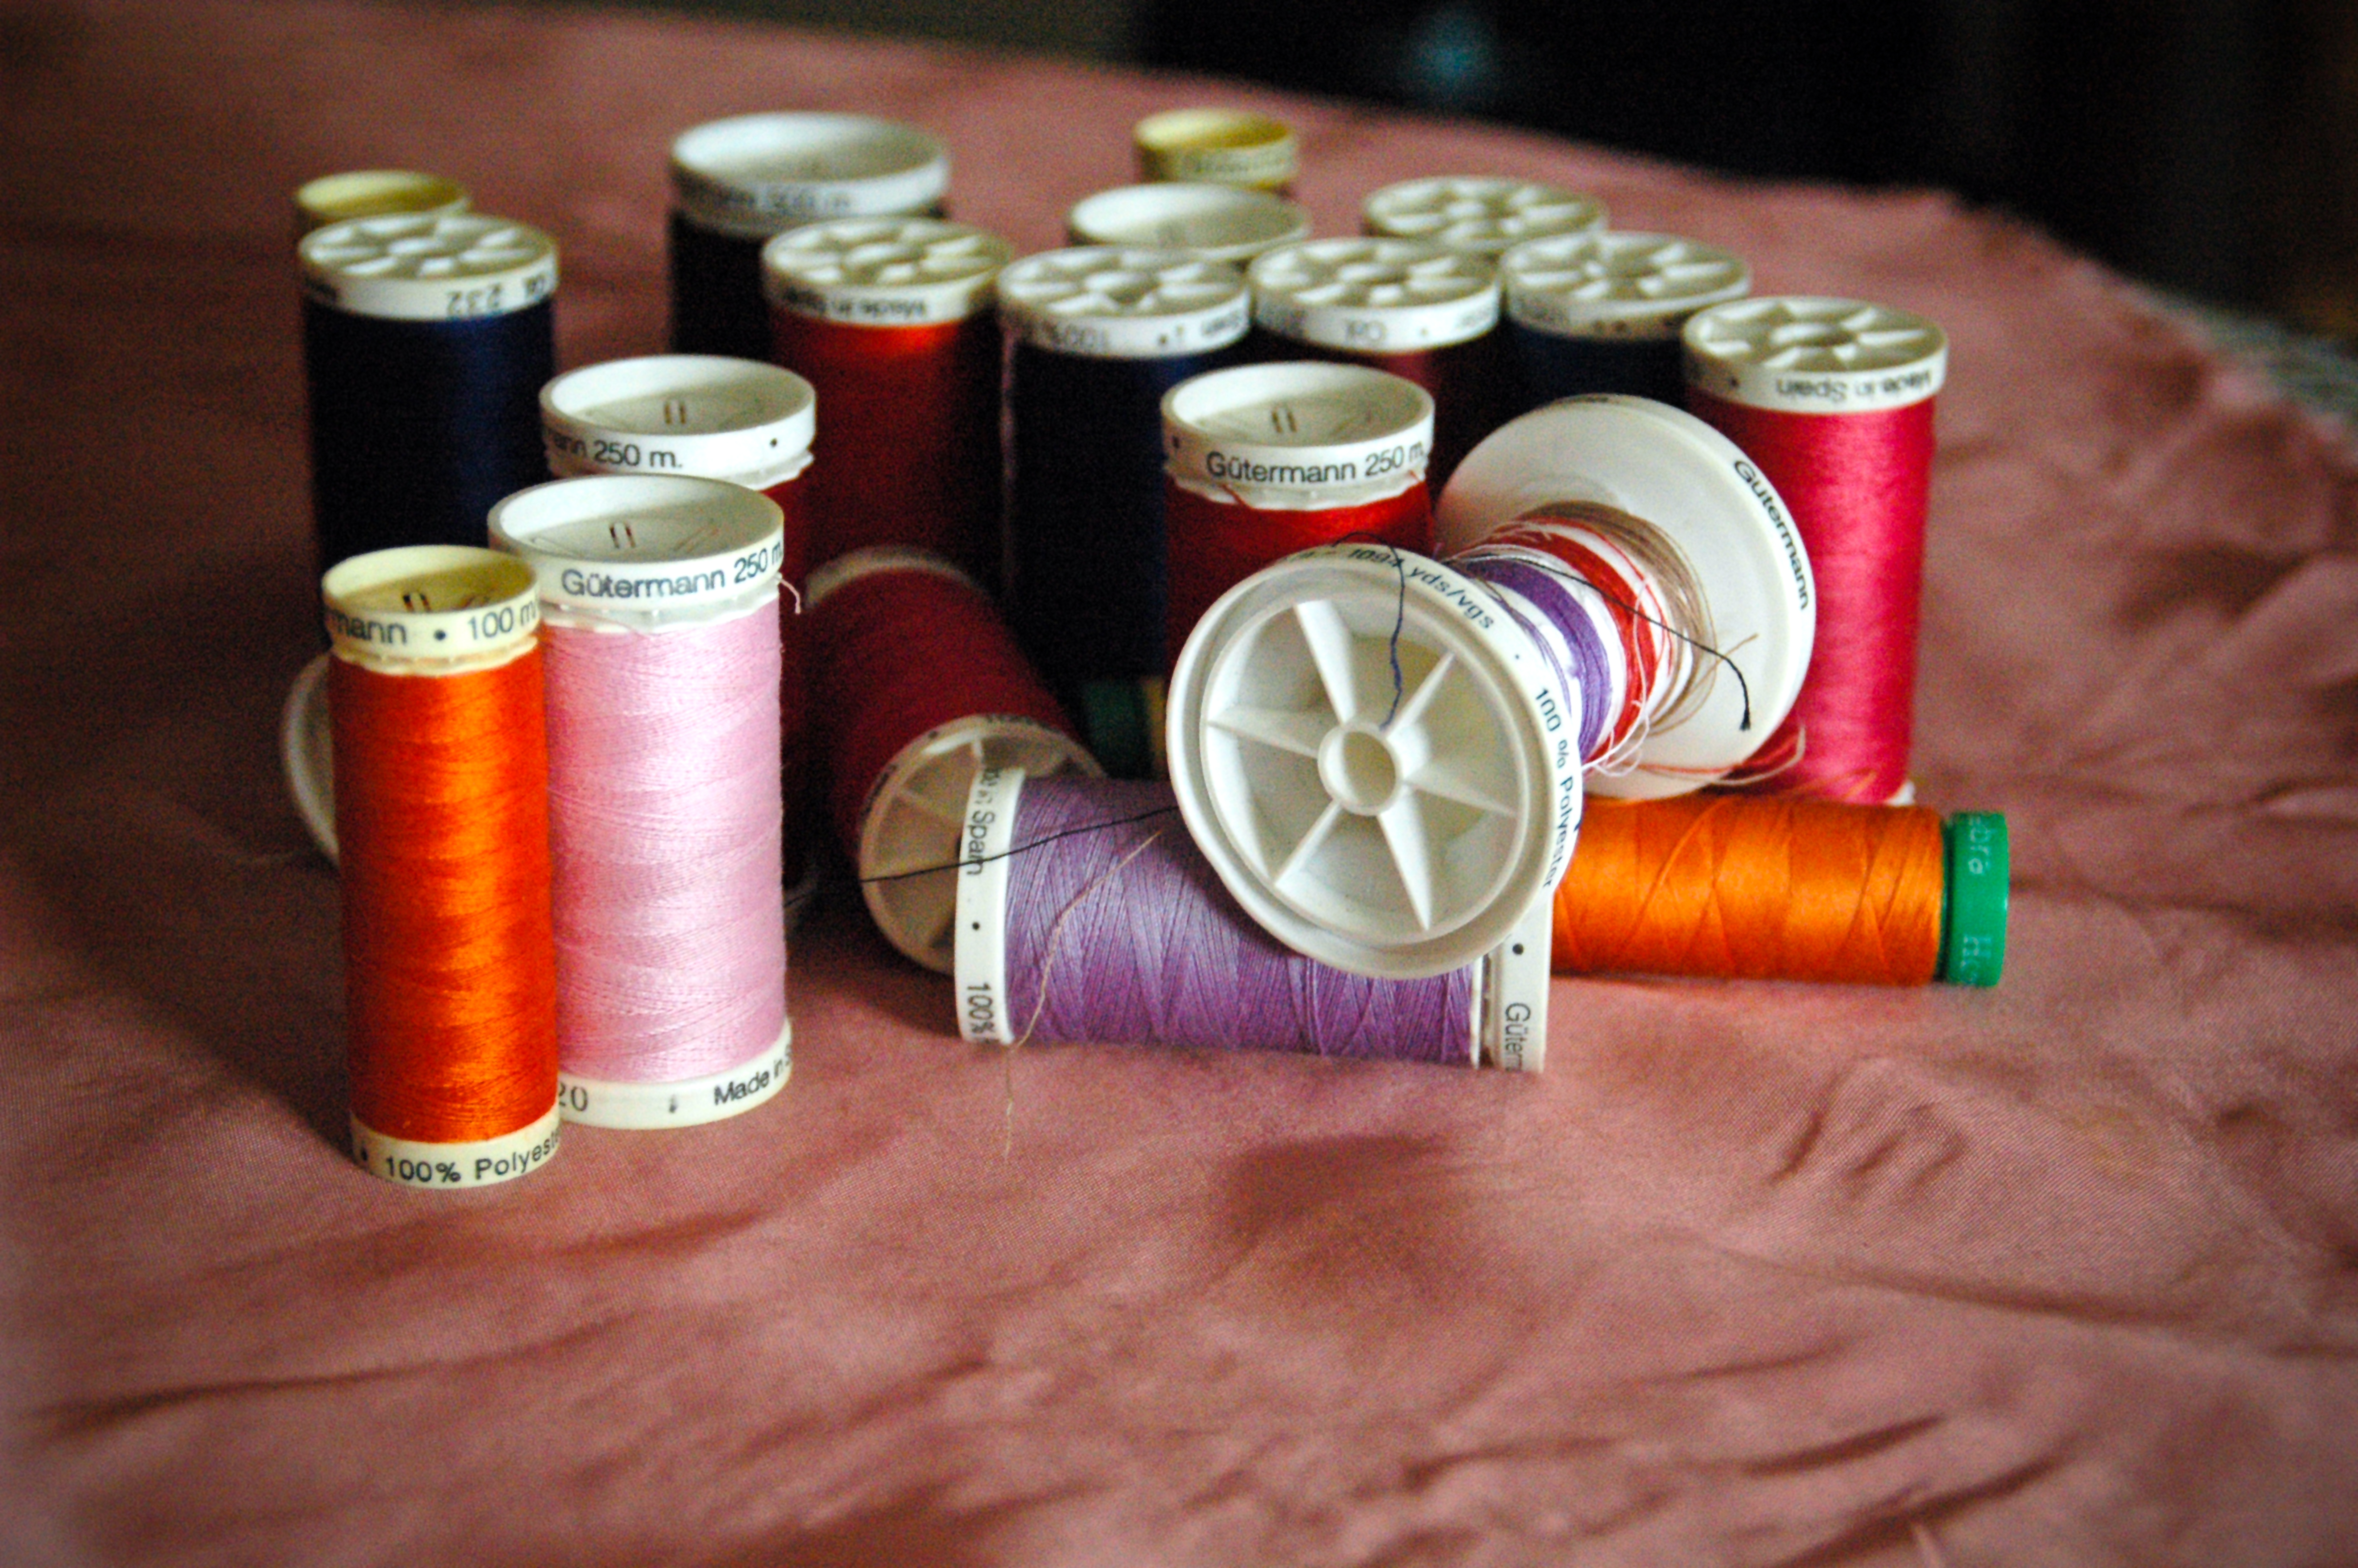
red, color, sewing, art, threads, coils